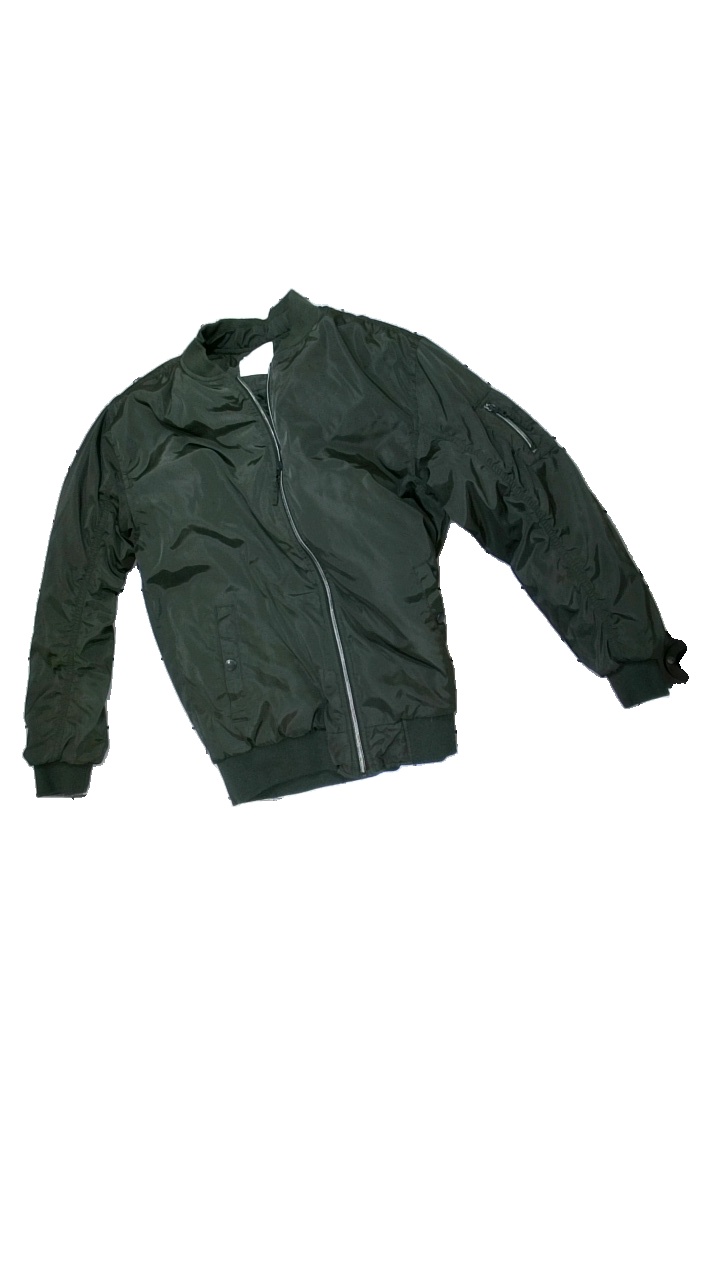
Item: Jacket (Children)
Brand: Lindex
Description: Blue and black colorblocked jacket
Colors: Green
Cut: Regular
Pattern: Other
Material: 100% Polyester
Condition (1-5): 2
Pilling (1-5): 3
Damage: stains
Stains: Minor
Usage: Recycle
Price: <50